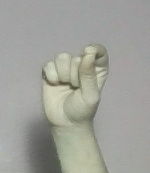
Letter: fa